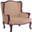
Label: chair